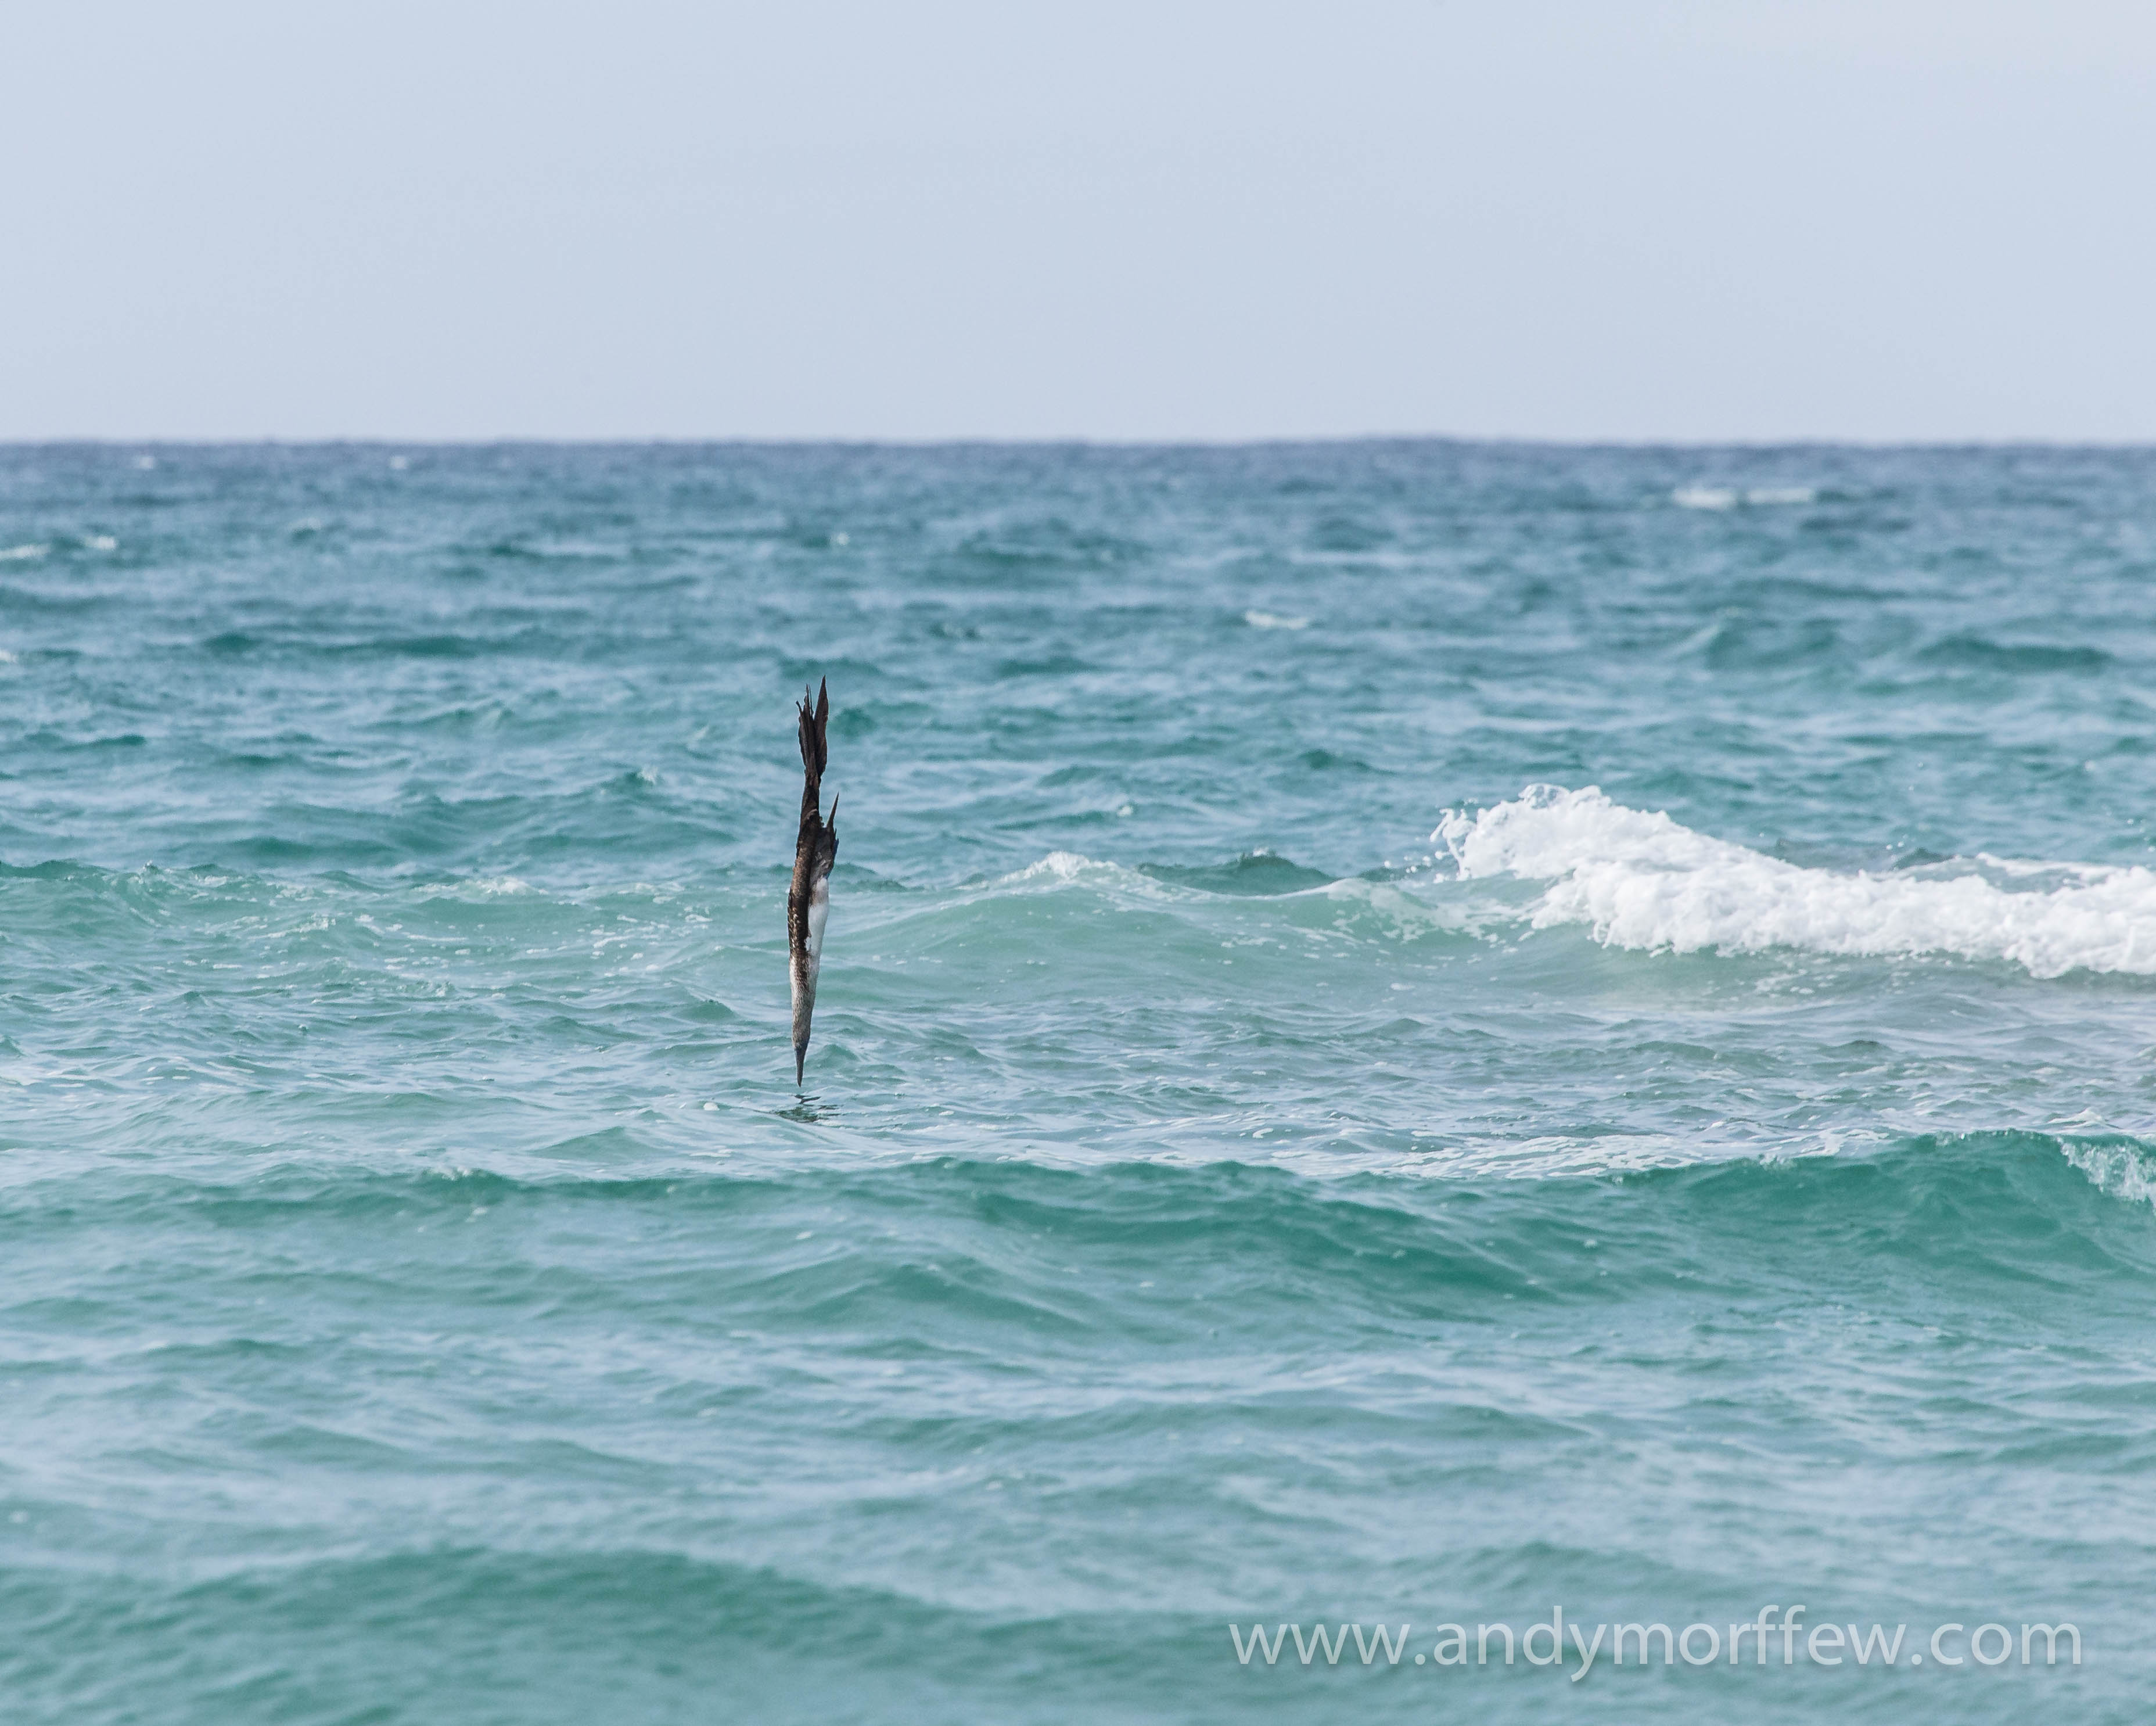
sea, ocean, wave, wind, sailing, surfboard, dive, windsurfing, andymorffew, morffew, naturethroughthelens, galapagos, galapagosislands, isabellaisland, streamlined, bluefootedbooby, wind wave, surfing equipment and supplies